Pauline Polaire

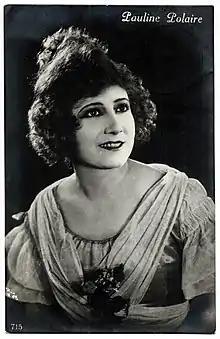
Pauline Polaire in a publicity for the 1925 film "Maciste all'inferno"

Giuletta Gozzi was born in Ravenna, Italy, on 30 June 1904. She was the niece of the Italian actress Hesperia, née Olga Mambelli. She died in Rome on 11 February 1986.